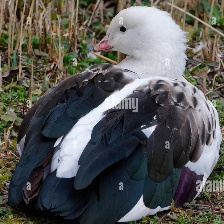
Species: ANDEAN GOOSE
Scientific name: CHLOEPHAGA MELANOPTERA
ImageNet parent category: goose